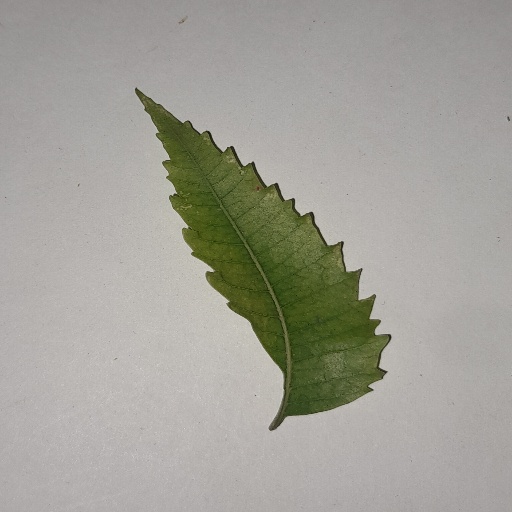
Species: Neem
Leaf condition: Yellow Leaf